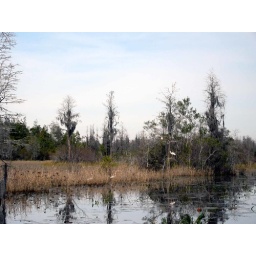
Okefenokee Swamp - Friday 2/15/08 - boat ride in Okefenokee Swamp - white ibis in tree